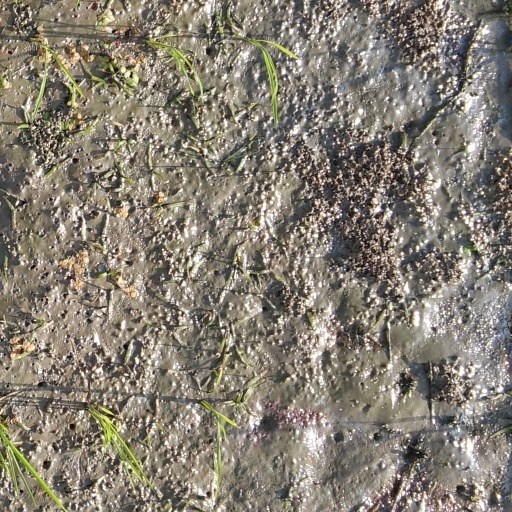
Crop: rice